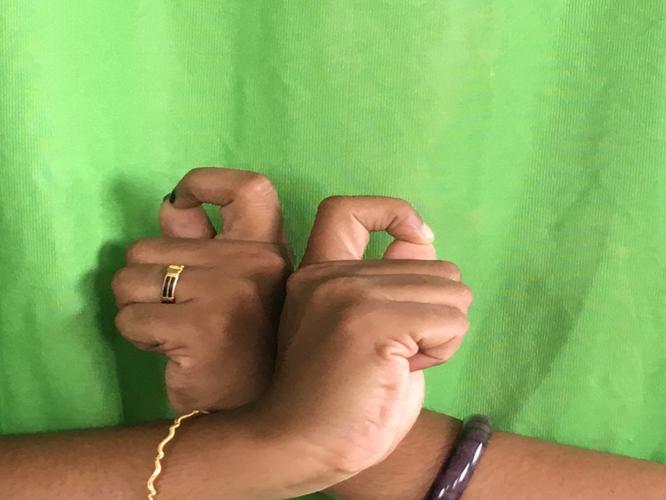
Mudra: Berunda
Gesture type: double_hand